Saint Placid's School and College

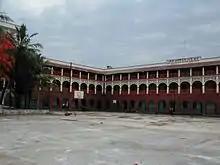
View of SPHSC

Saint Placid's is one of many English medium schools that were started by Christian missionaries during the time of the British rule. The schools were used to educate the Christian community of the regions they served to give them the advantages of education in the British ruled Indian subcontinent. They were also used to promote the conversion of people to Christianity especially from the poor who saw the schools as an added benefit for their children. Throughout their history though, these schools also took in students who were the children of the wealthy who could afford the fees that were charged to non-Christians. These students may have formed the majority and also provided income to the schools. After independence, the schools remained and adapted to the new countries they served (India, Pakistan and later Bangladesh as it became independent of Pakistan). They catered more and more to the children of the emerging middle class and also had a secular public front that was aligned with the religious sensitivities of the local people. At St. Placid's in the 1960s for example, the day started with the national anthem at assembly and when the students reached their "home room" they recited the Lord's Prayer, which was deemed consistent with both Muslim and Christian beliefs.